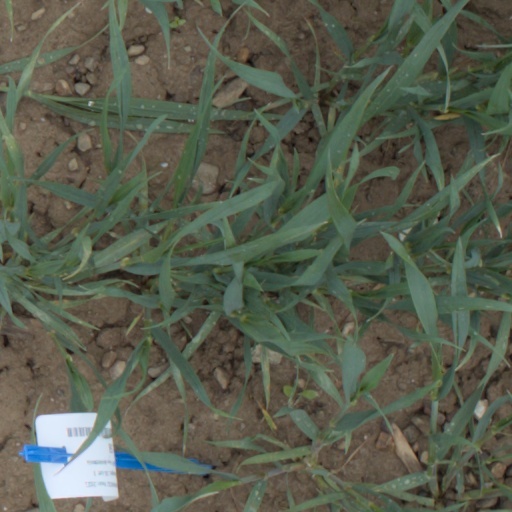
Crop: wheat